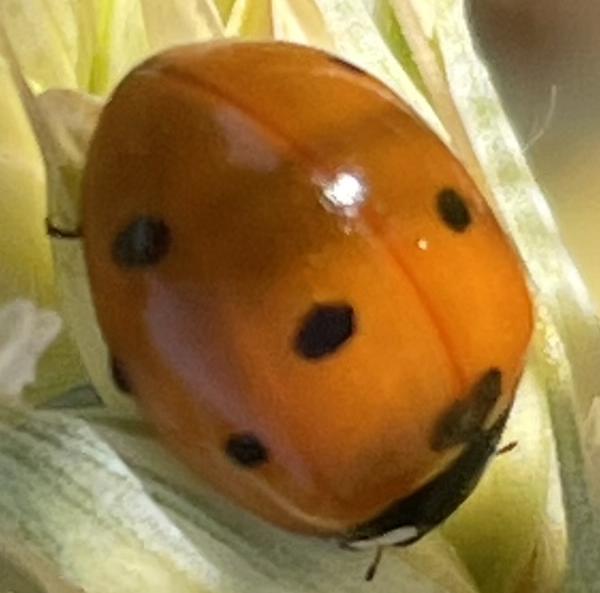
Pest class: predators